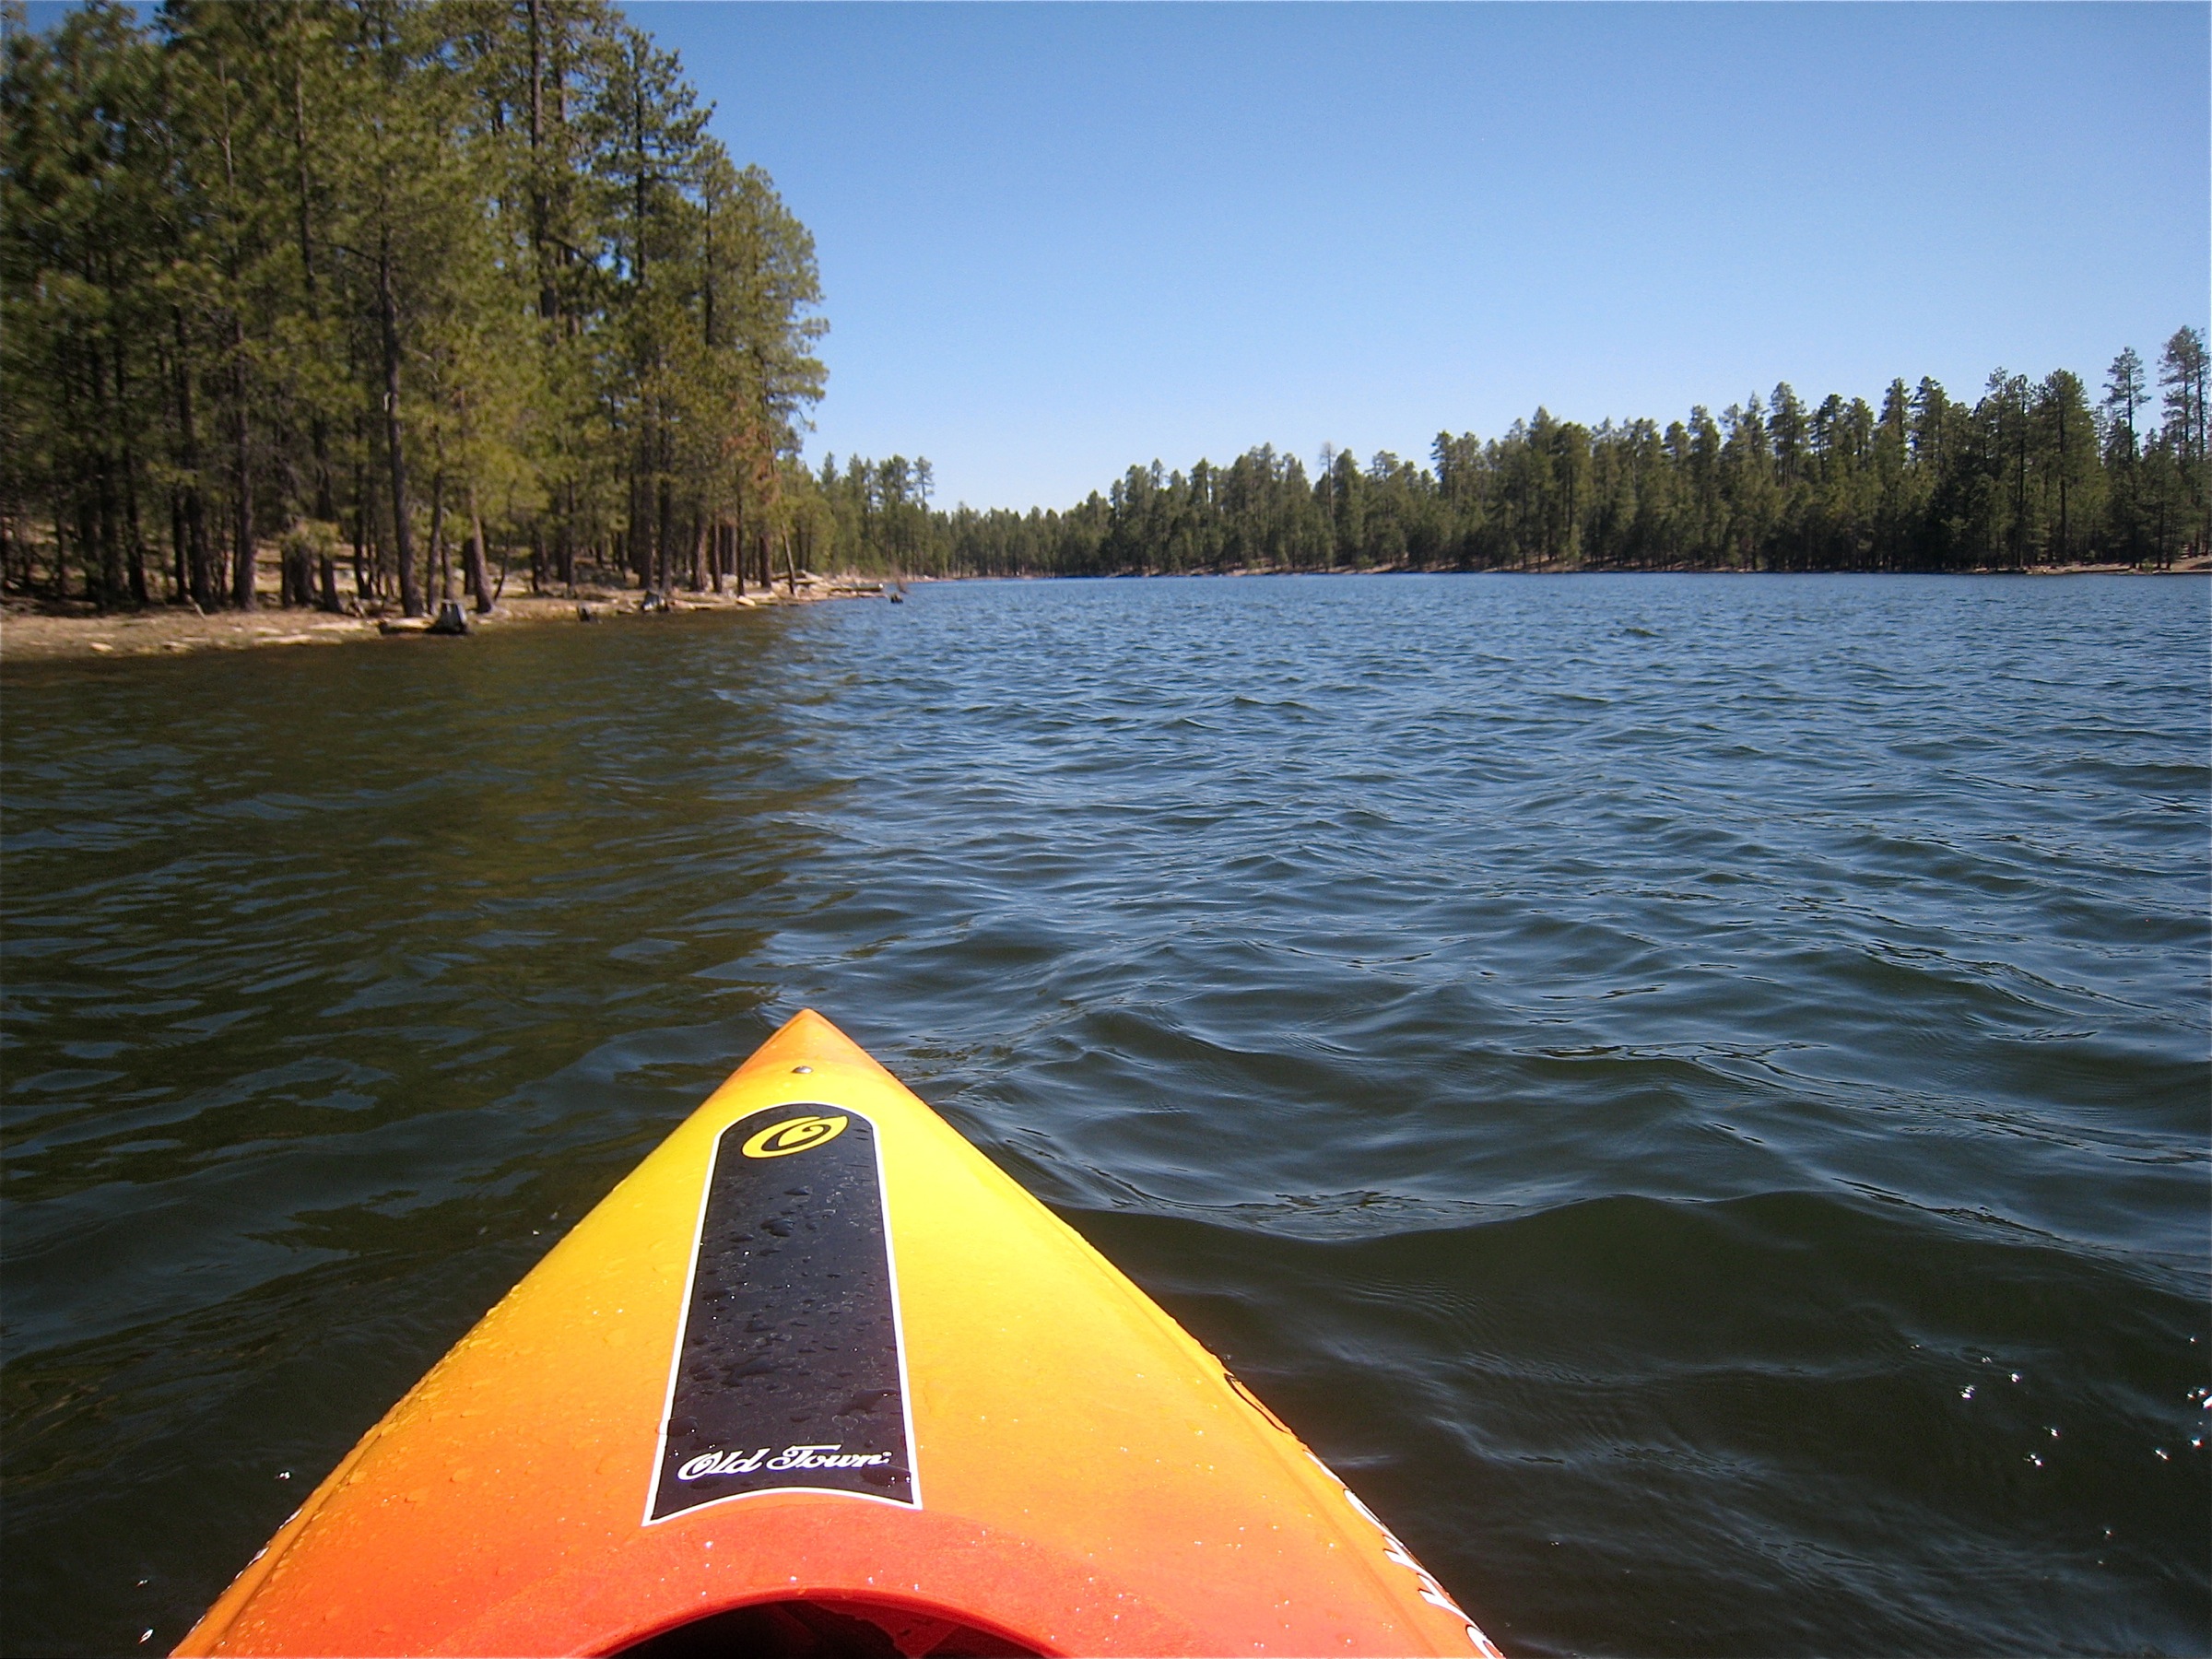
boat, canoe, paddle, vehicle, kayak, sports equipment, arizona, boating, kayaking, watercraft, canoeing, sea kayak, watercraft rowing